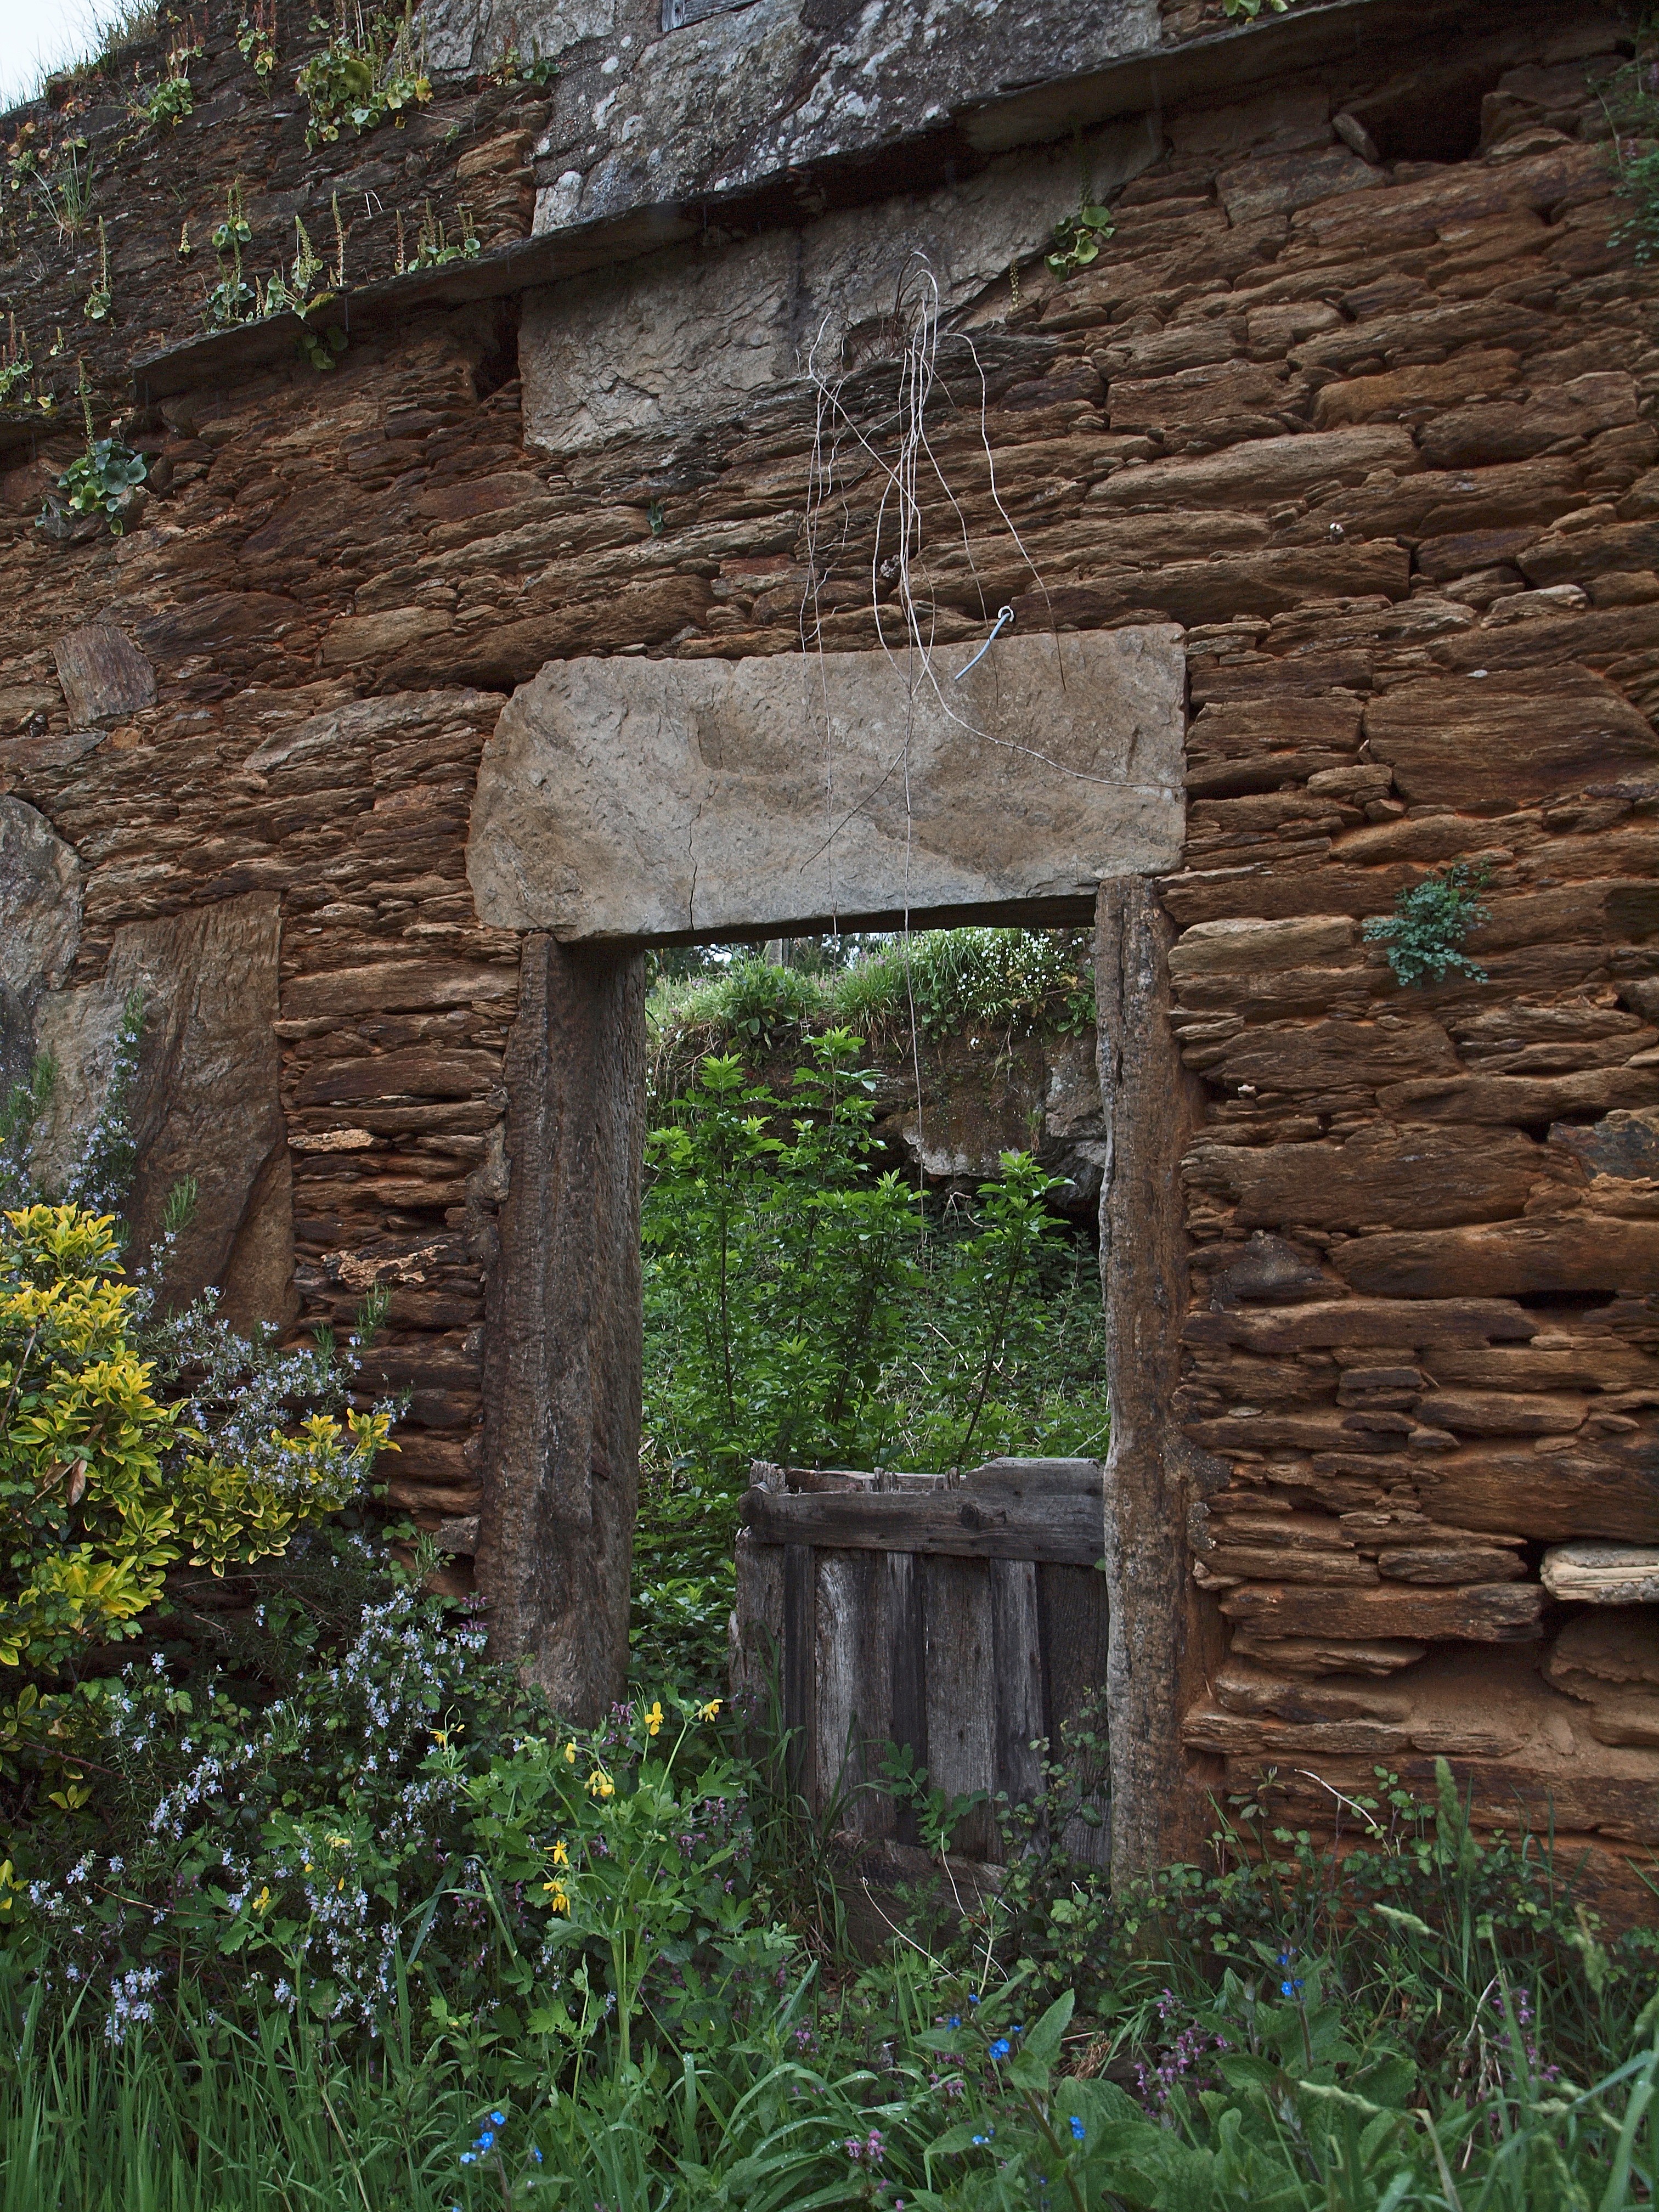
wood, house, building, wall, village, rural, cottage, ruins, ggl1, canoneos500d, ruralgalicia, scenerylandscapenature, rural area, ancient history